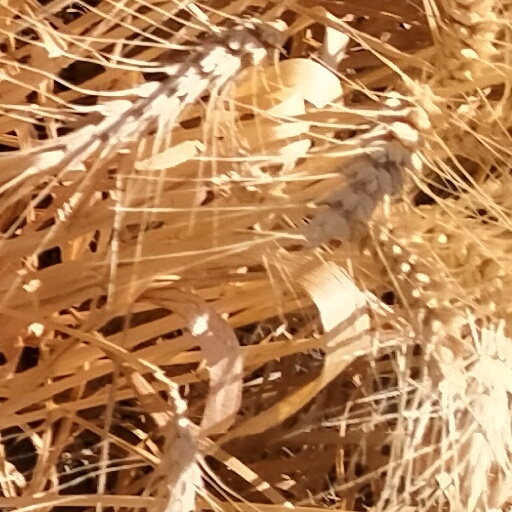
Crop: wheat